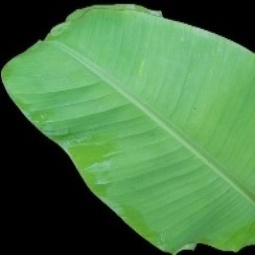
Label: Healthy